Boscovich (crater)

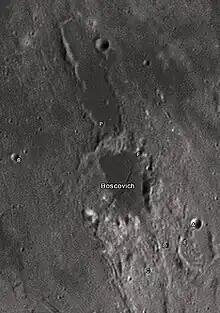
Boscovich crater and its satellite craters taken from Earth in 2012 at the University of Hertfordshire's Bayfordbury Observatory with the telescopes Meade LX200 14" and Lumenera Skynyx 2-1

Boscovich is a lunar impact crater that has been almost completely eroded away by subsequent impacts. It is located west-northwest of the crater Julius Caesar, and south-southeast of the prominent Manilius. The crater floor has a low albedo, and the dark hue makes it relatively easy to recognize. The surface is crossed by the rille system designated Rimae Boscovich that extends for a diameter of 40 kilometres. The crater is named after Croatian physicist Roger Joseph Boscovich.